Paul Delaney (basketball)

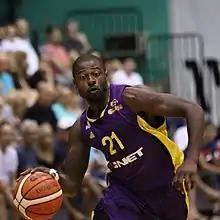
Delaney with Hapoel Holon in October 2016

Paul Lewis Delaney III (born August 30, 1986) is an American professional basketball player for Elitzur Eito Ashkelon of the Israeli National League. He played college basketball for the University of Alabama at Birmingham before playing professionally in Israel, Russia, Ukraine and France.